Rammstein

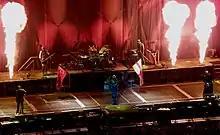
Rammstein performing in 2012

On 8 November 2009, Rammstein began the first leg of the Liebe ist für alle da Tour in Lisbon, Portugal. As part of their European summer tour, Rammstein performed at the 2010 Rock AM Ring Festival on 4–6 June 2010. They also headlined several shows across Europe on the Sonisphere Festival, including their first ever outdoor UK performance at Knebworth Park, performing the day before Iron Maiden. On Sunday 18 July 2010, Rammstein played in front of more than 130,000 people in Quebec City on the Plains of Abraham as the closing show for the Festival d'été de Québec. It was their first North American appearance in nine years. The band announced that their last tour dates of 2010 were to be in the Americas. After several South American dates, the band returned to the United States for a single show at the famous Madison Square Garden in New York City – their first US show in over ten years. The tickets sold out in a very short time (under 20 minutes).